Joseph Sharts

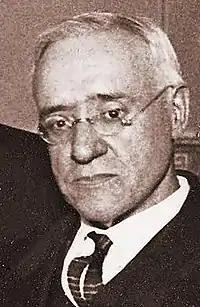
Sharts as he appeared in December 1924 at a meeting of the National Executive Committee of the Socialist Party.

Joseph William Sharts (September 14, 1875 – May 15, 1965) was an American far-left political operative, newspaper editor, and novelist. Sharts is best remembered as a novelist of the first two decades of the 20th century and as a defense attorney in a number of high-profile political trials, including cases involving Socialist Party of America leader Eugene V. Debs, future Workers (Communist) Party leader C. E. Ruthenberg, and radical clergyman William Montgomery Brown.